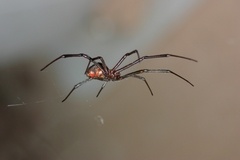
Species: Lactrodectus_hesperus